Gunboat diplomacy

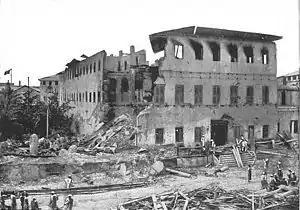
Damage to the palace complex of the sultan of Zanzibar after bombardment by Royal Navy cruisers and gunboats on 27 August 1896. The Anglo-Zanzibar War lasted less than 45 minutes.

The term "gunboat diplomacy" comes from the nineteenth-century period of imperialism, when Western powersfrom Europe and the United Stateswould intimidate other, less powerful entities into granting concessions through a demonstration of Western superior military capabilities, usually represented by their naval assets. A coastal country negotiating with a Western power would notice that a warship or fleet of ships had appeared off its coast. The mere sight of such power almost always had a considerable effect, and it was rarely necessary for such boats to use other measures, such as demonstrations of firepower.